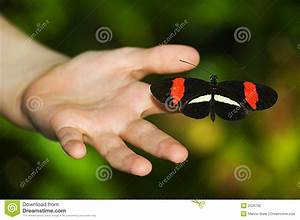
Label: butterfly